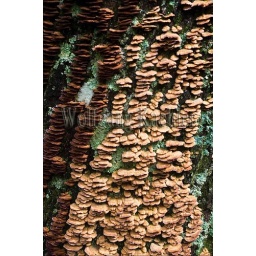
Usa, north carolina, near winston-salem, hanging rock state park, fugus growing on trunk of dead tree